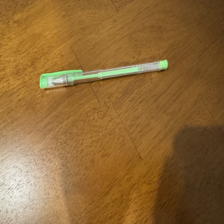
Label: pen